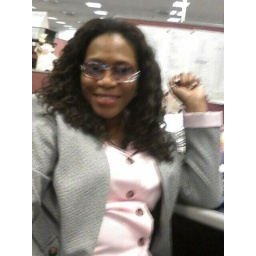
Stef in my cool space girl glasses